Islam in the United States

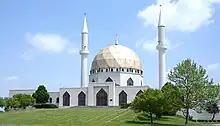
Islamic Center of Greater Toledo, Ohio

Some of the earliest Islamic missionary activities were undertaken by Alexander Russell Webb, who in 1893 established a mission in Manhattan, although it faltered due to lack of funding. From 1910 to 1912, Inayat Khan toured major American cities preaching Islam; he attracted large audiences though not as many converts. More successful in converting Americans to Islam was Mufti Muhammad Sadiq, who established a mission in Chicago in 1920. The converts Sadiq attracted tended to be African American. Soon after, African-American Muslim groups began to form: the Moorish Science Temple was established in Chicago in 1925, and the Nation of Islam formed in 1930.